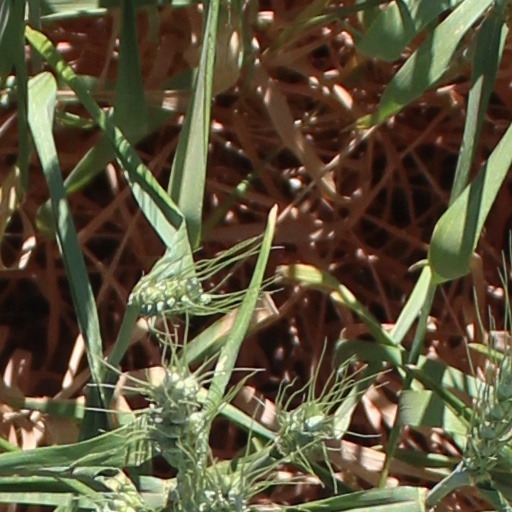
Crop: wheat